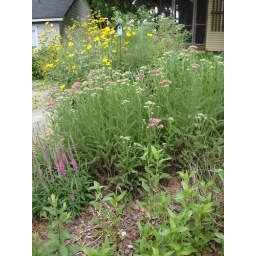
Try to ignore the ugly yellow house in the background